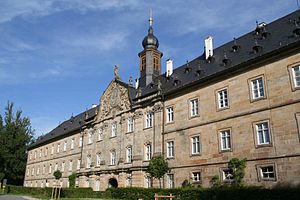
Schloss Tambach / Billeder af slottet
Schloss Tambach er et barok-slot beliggende ved Weitramsdorf i Landkreis Coburg i Oberfranken og har siden 1806 været i privateje af grevefamilien Ortenburg. Det ligger i delstaten Bayern ganske tæt på grænsen til Thüringen.